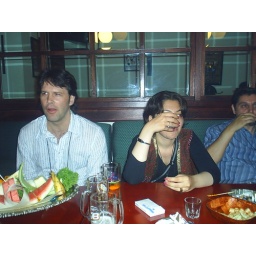
Sharing drinks and a big plate of fruits in the bar.